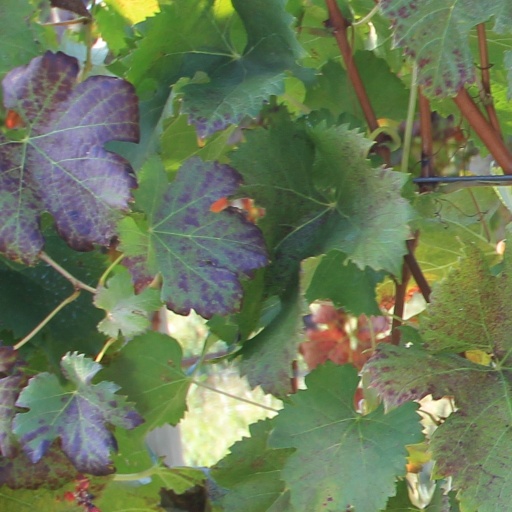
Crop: grape